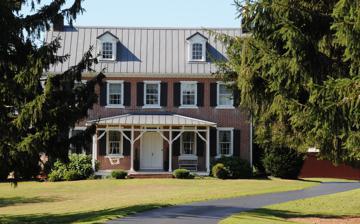
Building: James Williams House (Kenton, Delaware)
Country: United States of America
Year built: 1848
United States historic place James Williams House U.S. National Register of Historic Places Show map of Delaware Show map of the United States Location 1064 7 Hickories Road , Kenton, Delaware Coordinates 39°13′12″N 75°38′48″W / 39.220030°N 75.646671°W / 39.220030; -75.646671 Built 1848 Architectural style Greek Revival, Federal MPS Kenton Hundred MRA NRHP reference No. 83001382 Added to NRHP June 27, 1983 The James Williams House is a historic home and farm complex in Kenton , Kent County, Delaware . The house was built in 1848 and is a two-story, five-bay, center-hall plan brick dwelling with Greek Revival details. It has a rear wing. The front facade features a three-bay porch with chamfered posts and sawn decorative brackets dated to the 1880s. Also on the property are a contributing barn, granary , and outhouse . It was listed on the National Register of Historic Places in 1983. References